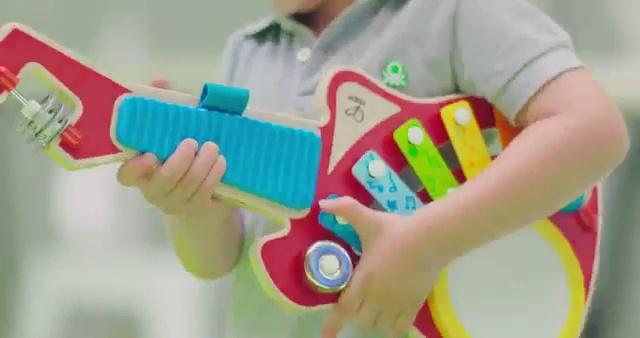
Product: Hape 6-in-1 Music Maker | Colorful 6 Instrument Guitar Shaped Musical Toy for Ages 18 Months+
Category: Toys & Games | Learning & Education | Musical Instruments | Guitars & Strings
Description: MULTICOLOR MUSIC MAKER: Hape’s 6-in-1 Music Maker is a perfect toy to satisfy your little one’s musical cravings.
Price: $34.99
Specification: ProductDimensions:19.3x8.7x18.9inches|ItemWeight:2pounds|ShippingWeight:2.55pounds(Viewshippingratesandpolicies)|DomesticShipping:ItemcanbeshippedwithinU.S.|InternationalShipping:ThisitemcanbeshippedtoselectcountriesoutsideoftheU.S.LearnMore|ASIN:B071JVBMQ8|Itemmodelnumber:E0335|Manufacturerrecommendedage:18months-12years